Agents of Repression

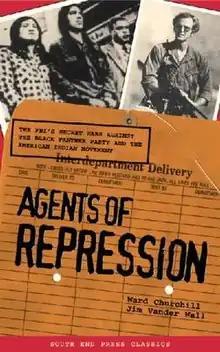
"Agents of Repression"

Agents of Repression: The FBI's Secret Wars Against the Black Panther Party and the American Indian Movement is a book by Americans Ward Churchill and Jim Vander Wall, first published in 1988. It describes government campaigns to disrupt the legal political activities of the Black Panther Party and the American Indian Movement, especially through actions of the FBI.